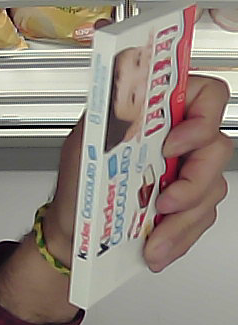
Product: kinder_chocolate